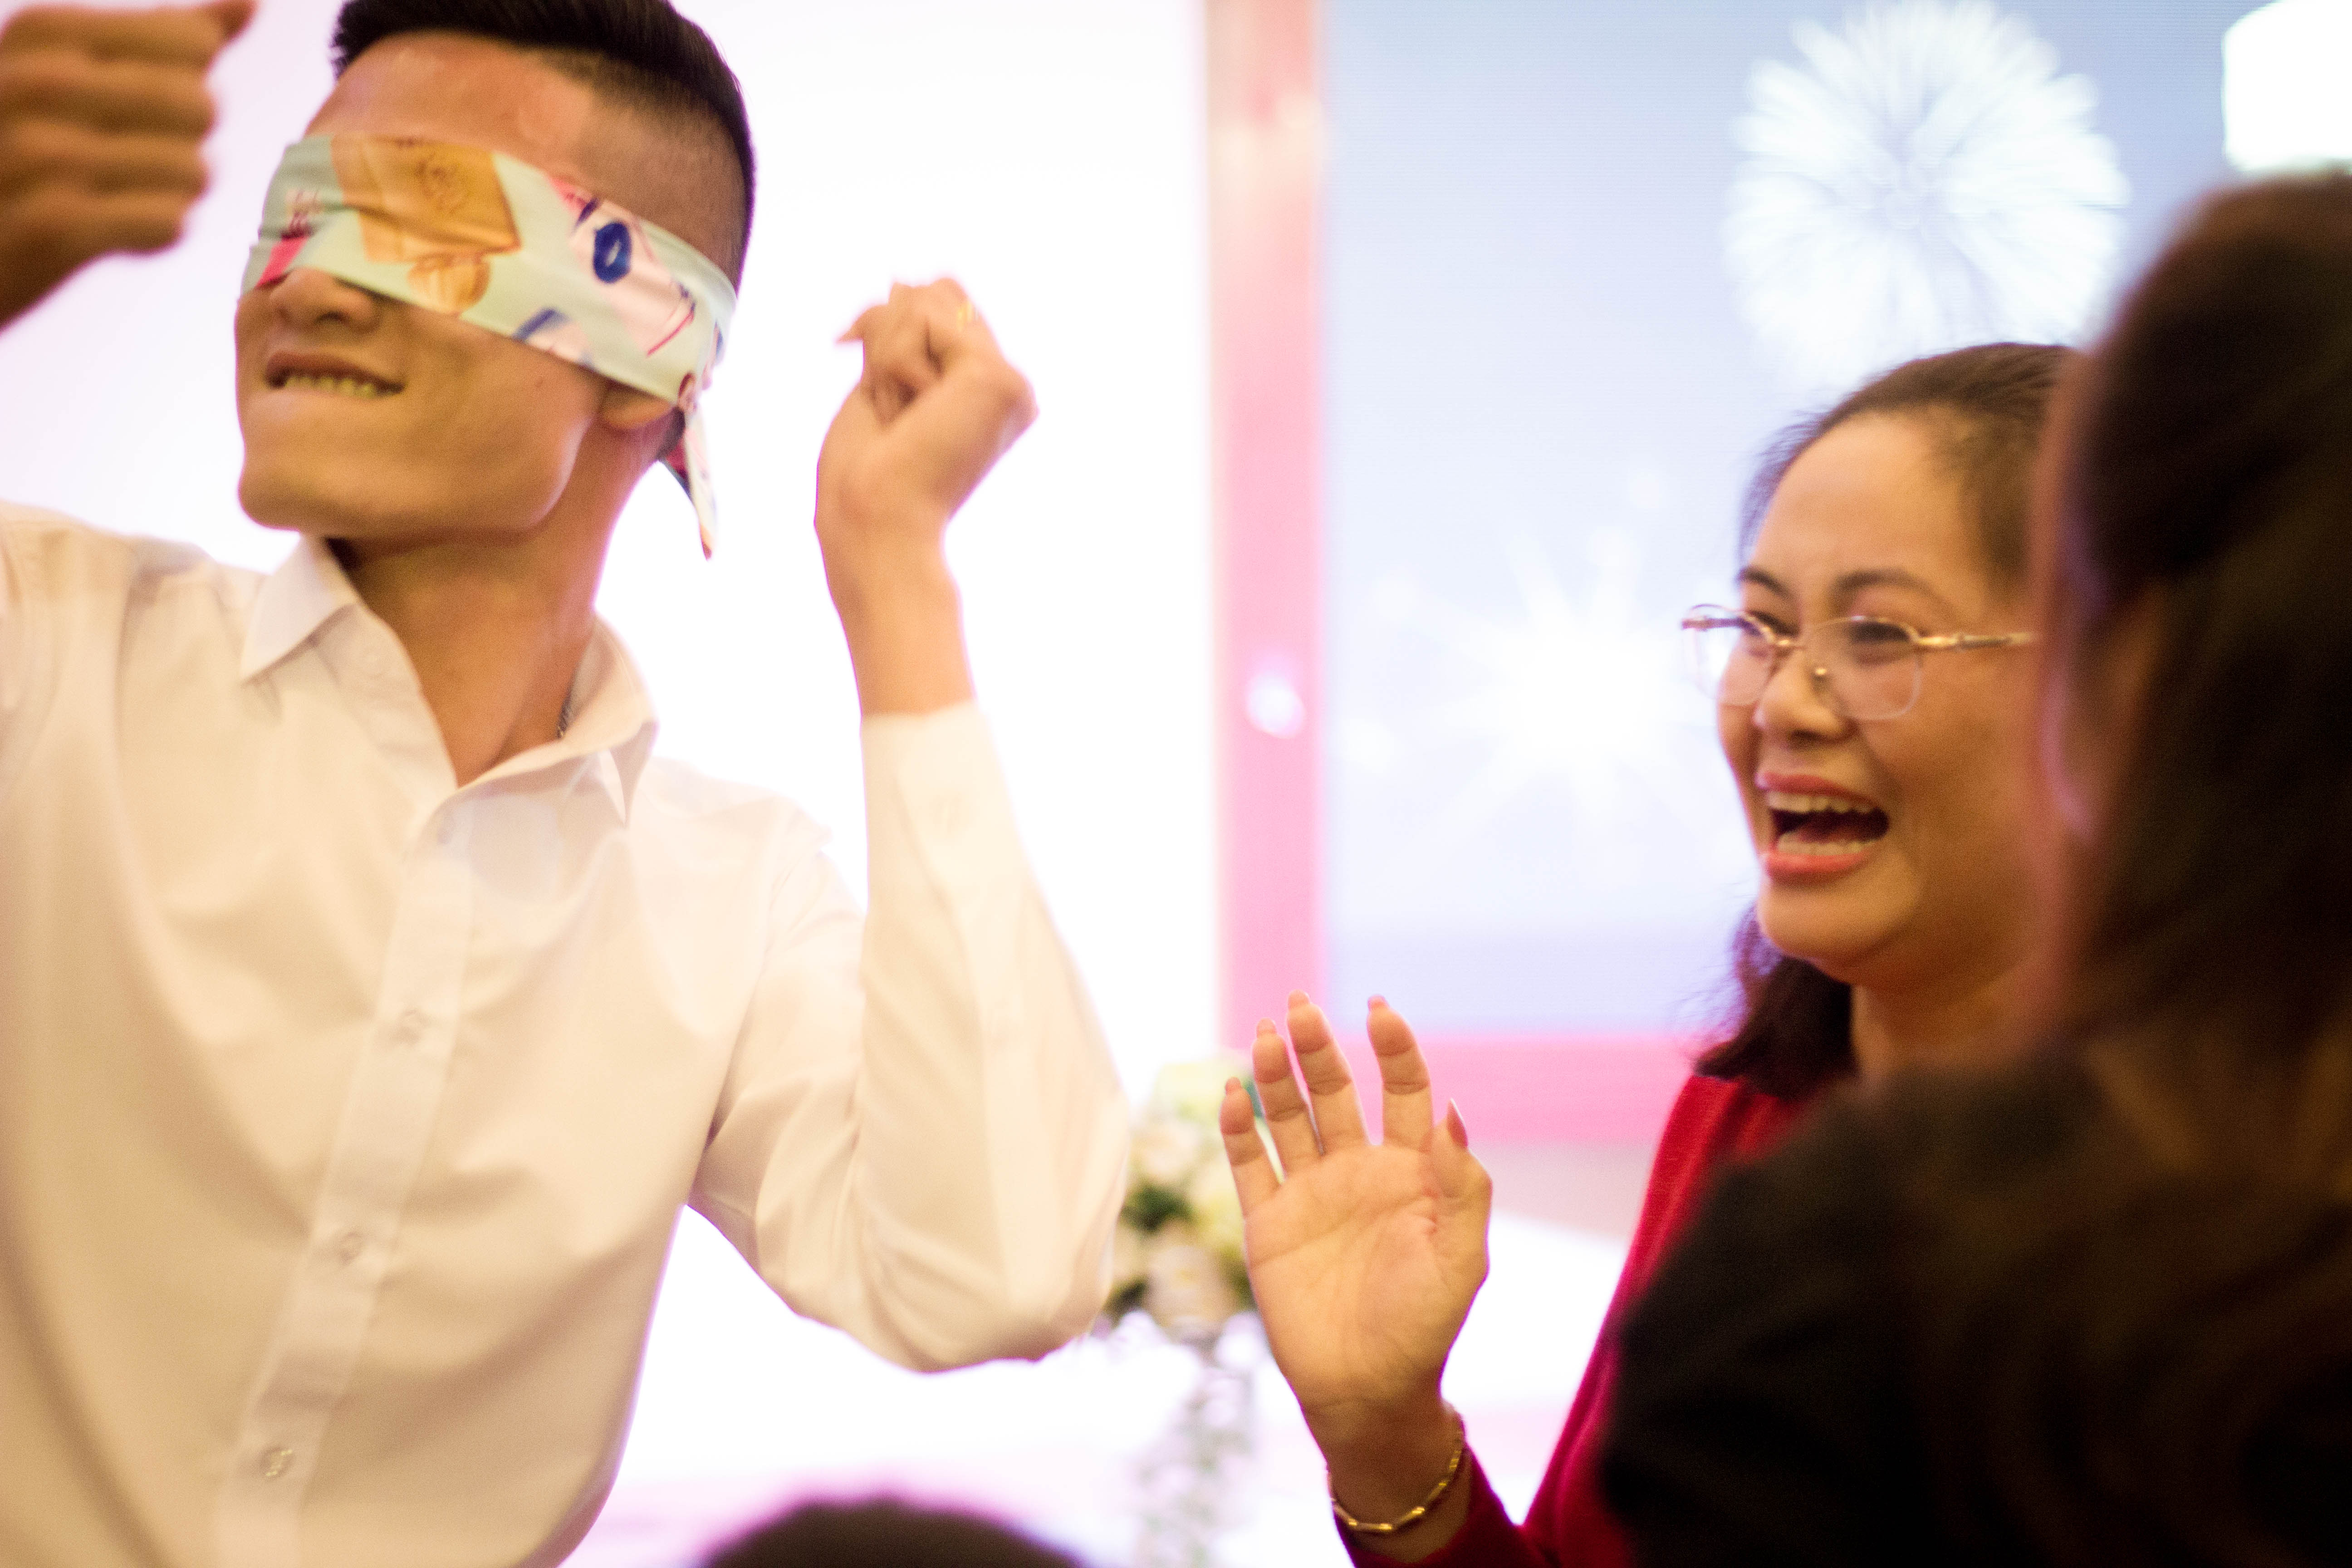
people, fun, gesture, hand, conversation, event, glasses, finger, smile, ear